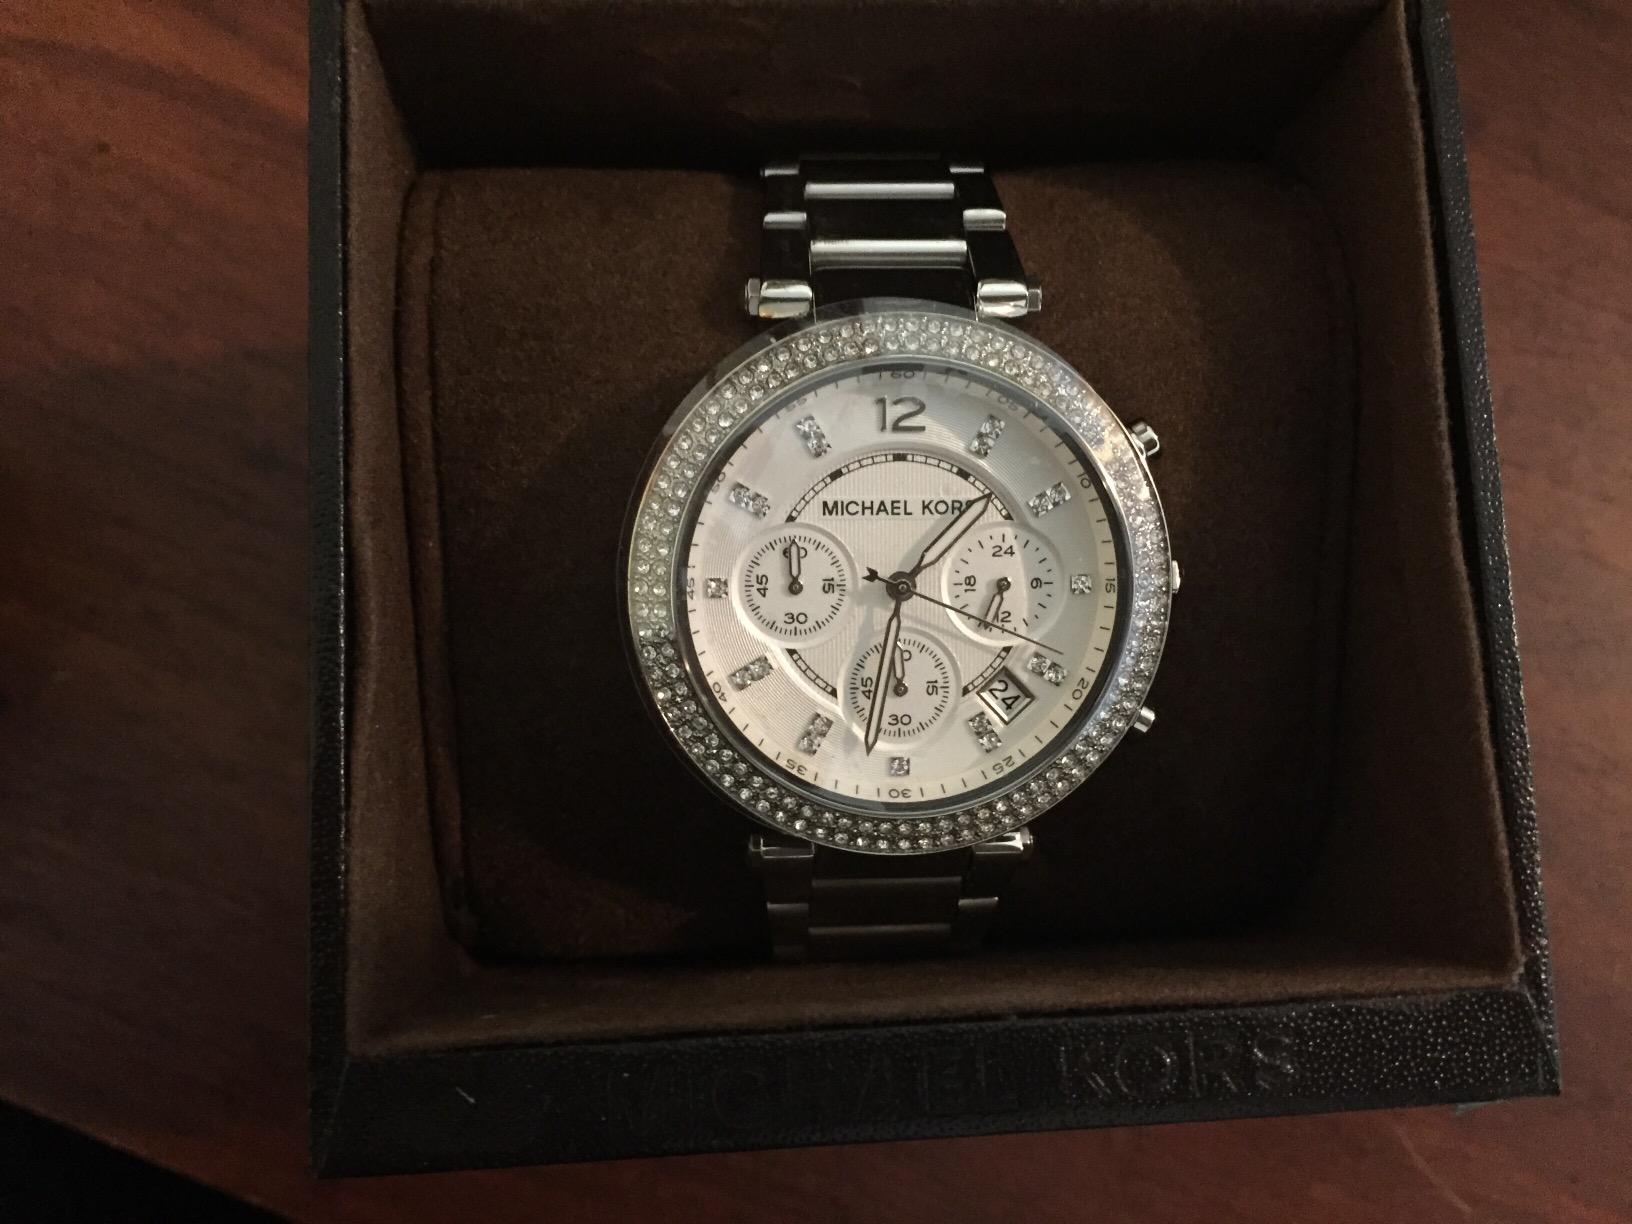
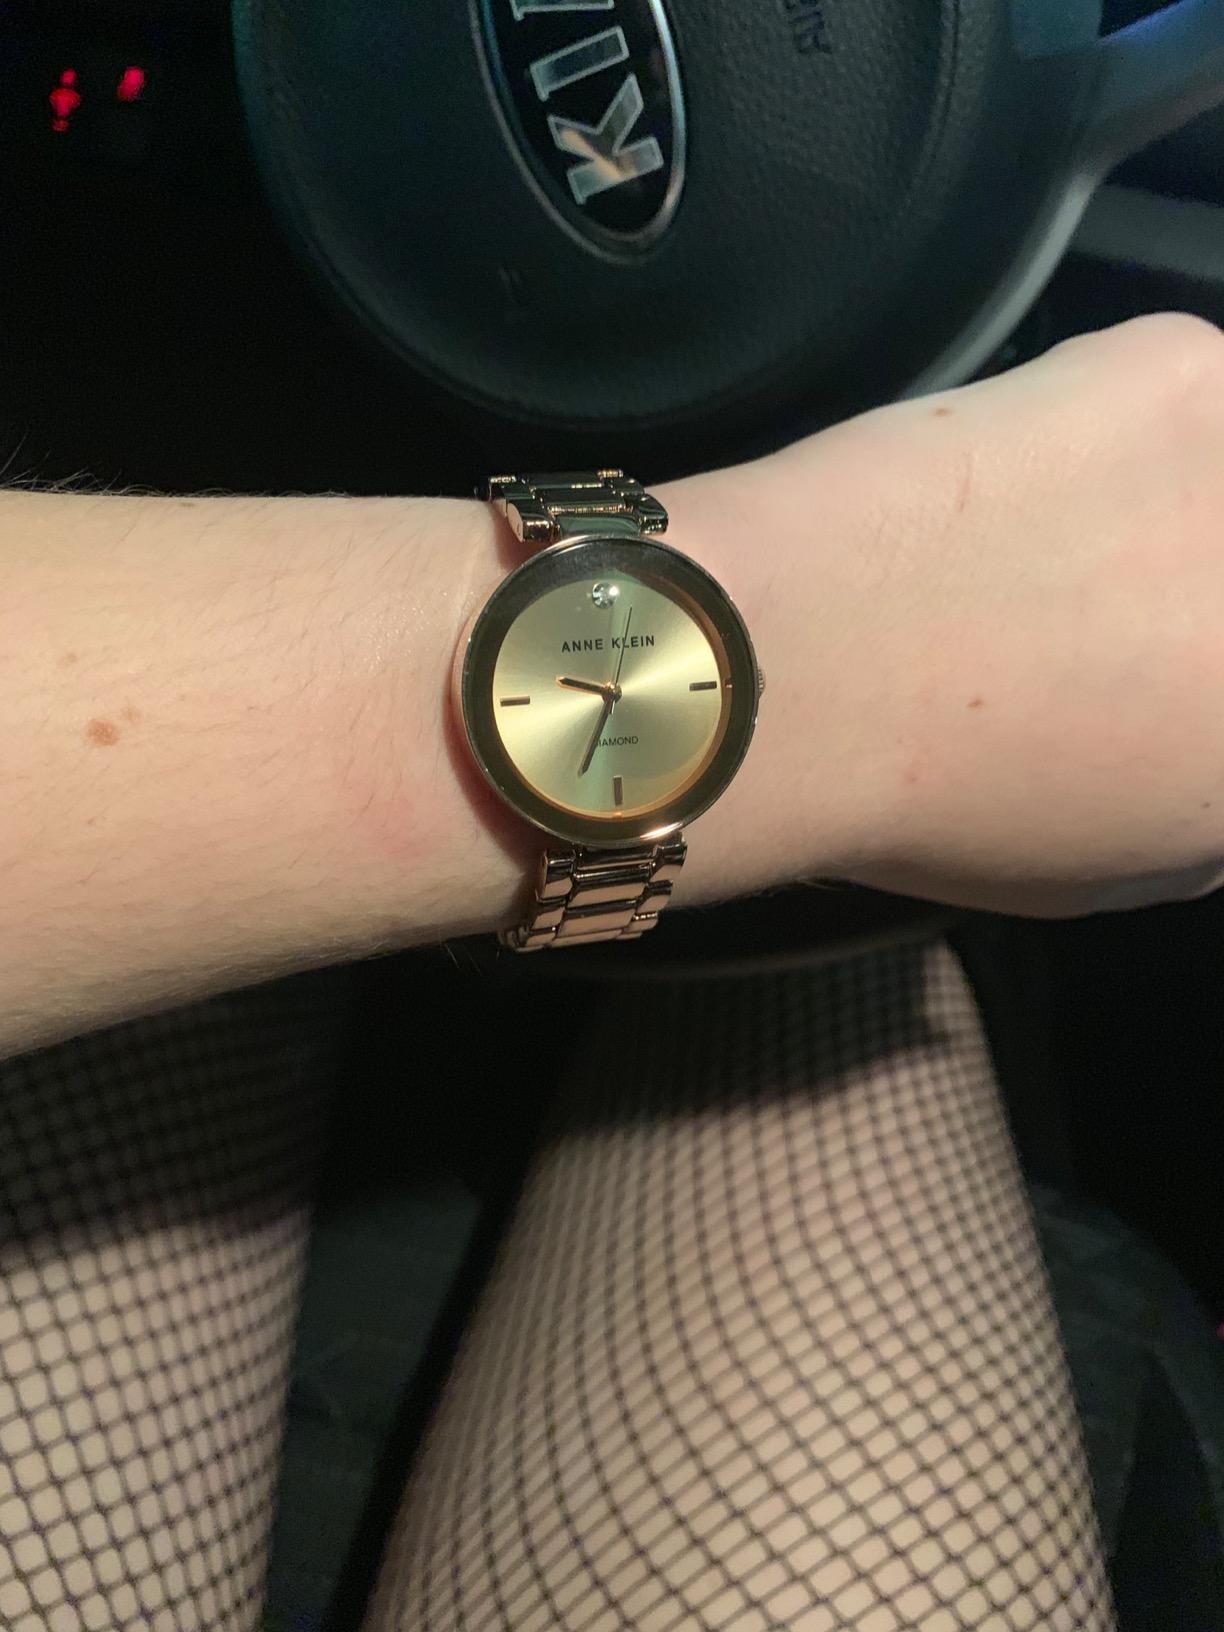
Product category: accessories_watch
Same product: no